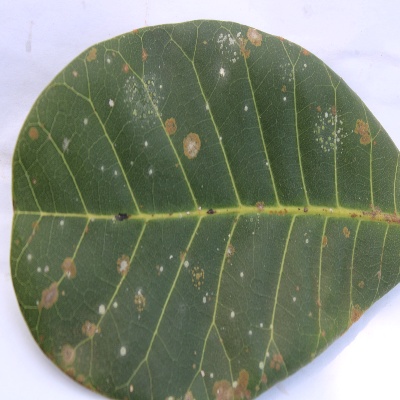
Crop: Cashew
Condition: red rust